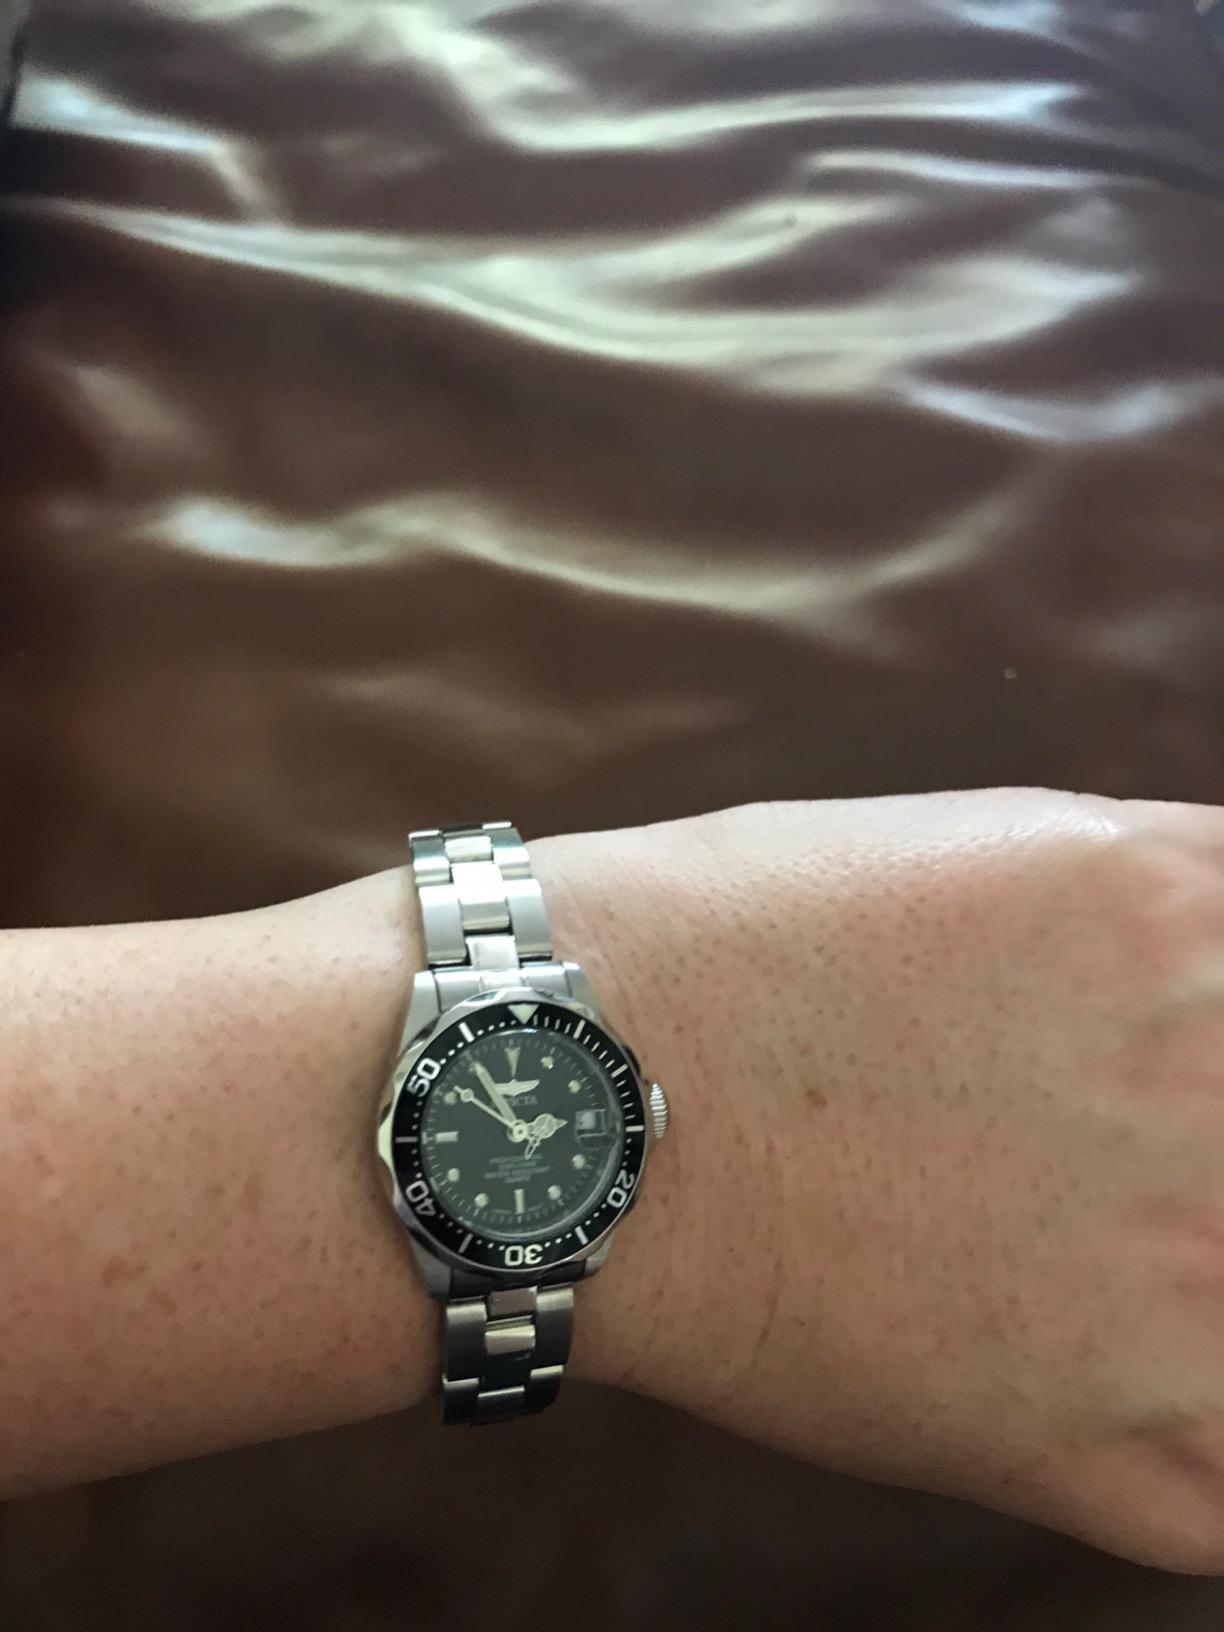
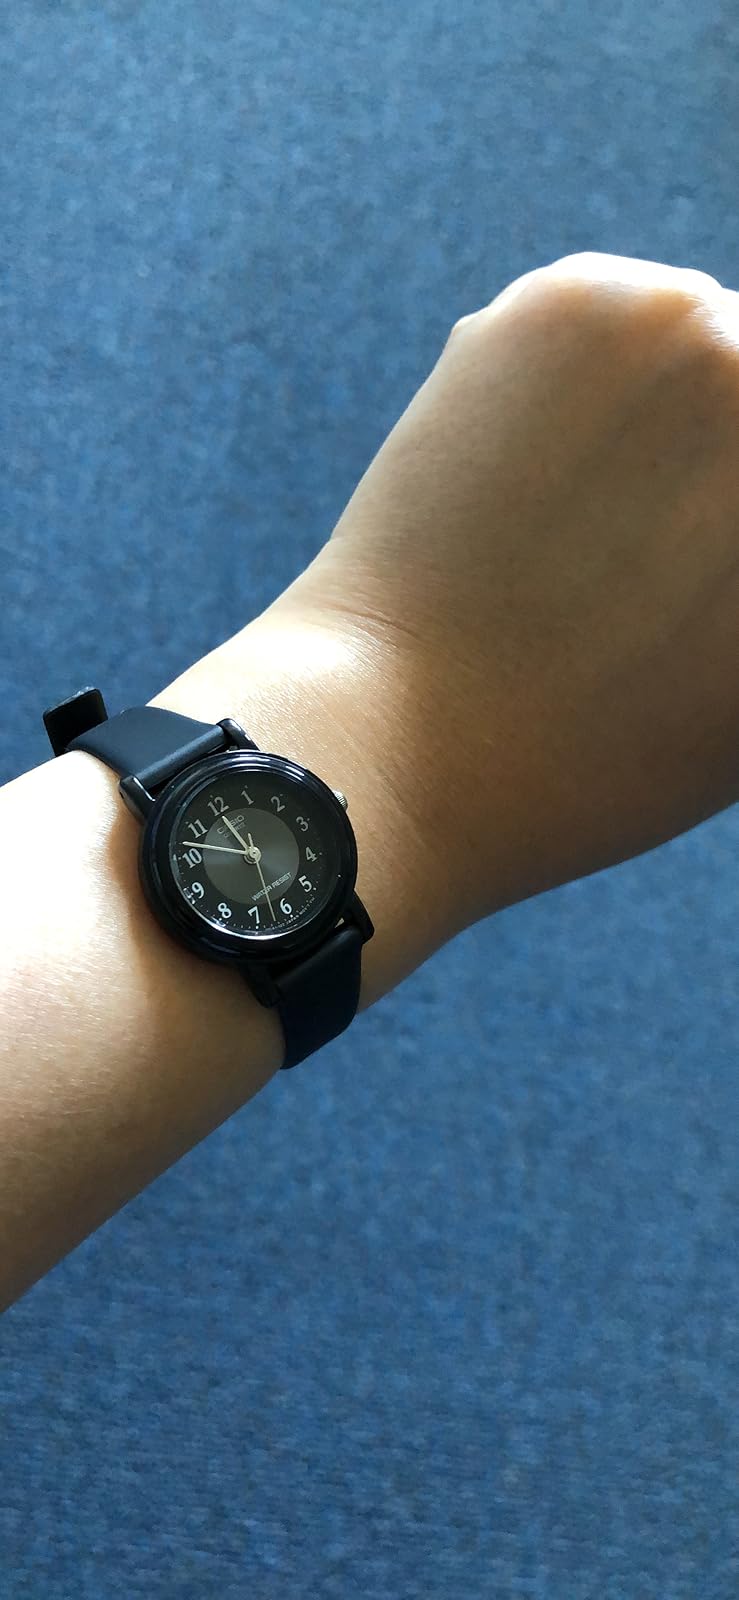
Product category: accessories_watch
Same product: no